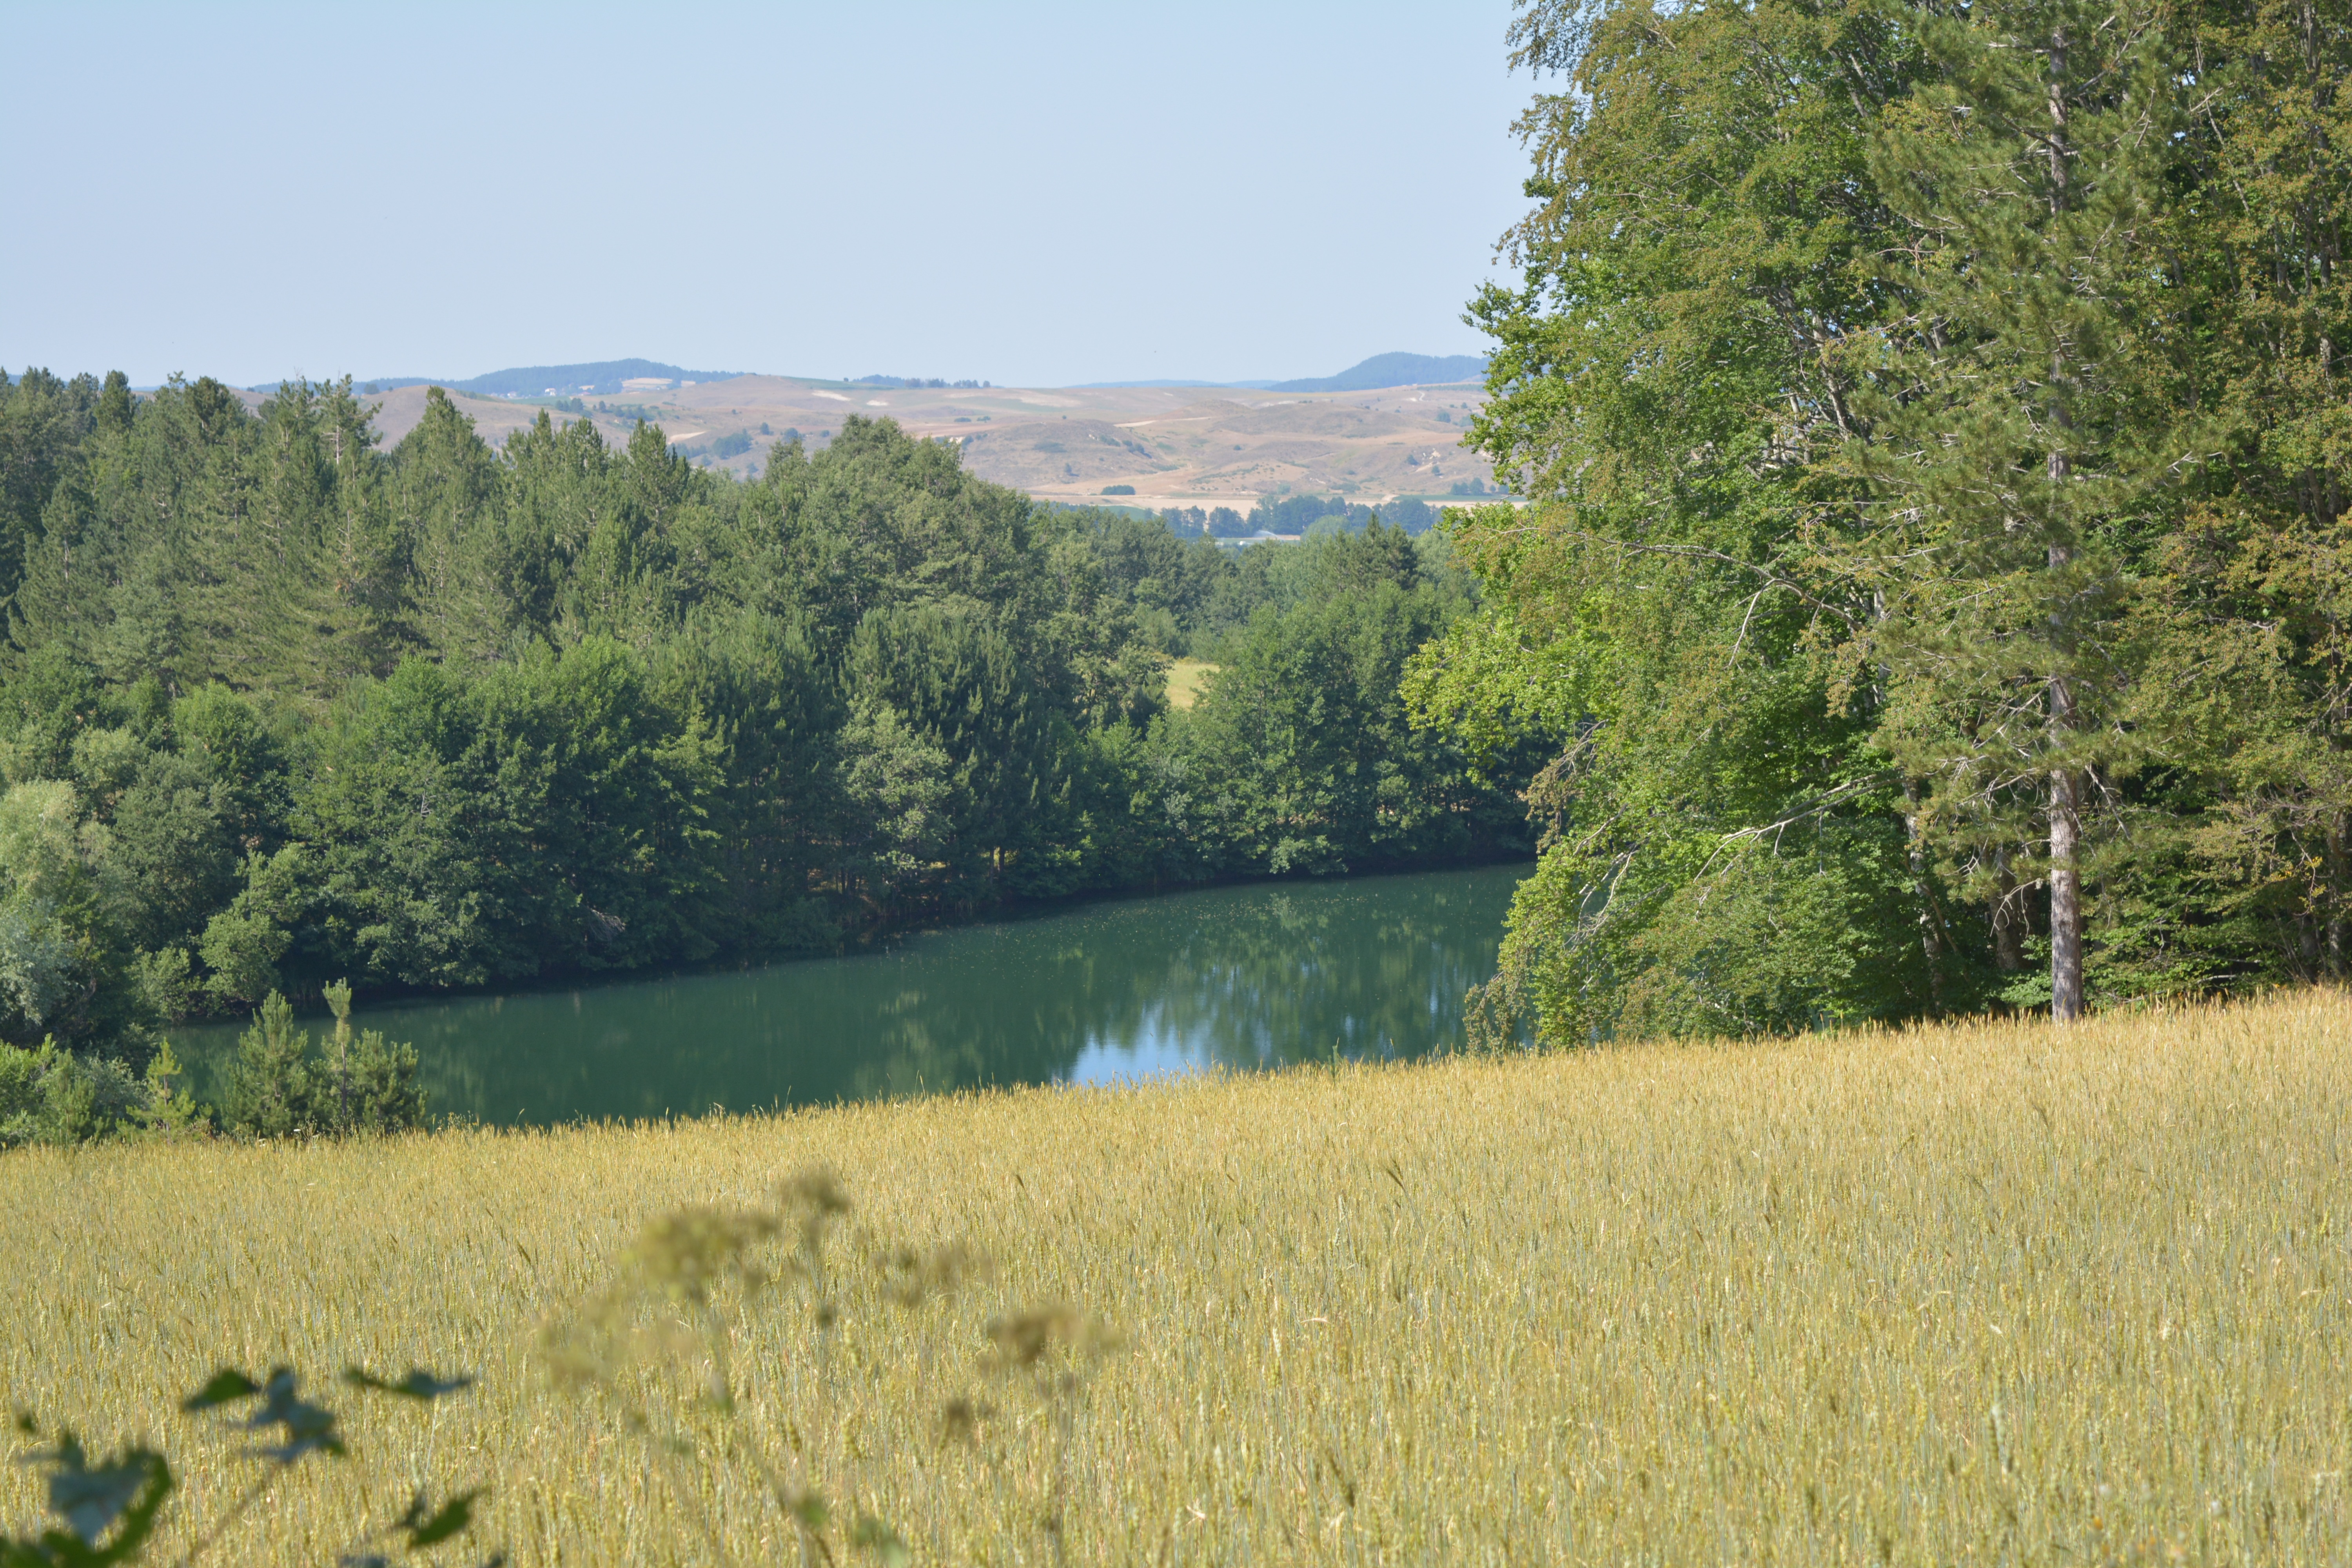
landscape, tree, water, grass, wilderness, mountain, meadow, prairie, hill, lake, river, summer, green, pasture, autumn, reservoir, calabria, trees, grassland, habitat, loch, ecosystem, rural area, biome, sila, natural environment, grass family